New Haven and Derby Railroad

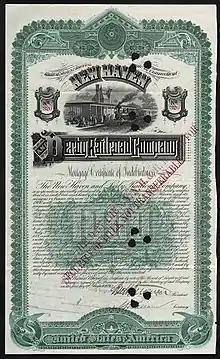
A mortgage certificate of the New Haven and Derby Railroad

The company ran its first trains between its namesake cities in August 1871. From the start, the company had difficulty attracting sufficient business to justify the cost of operating its meandering route through rough terrain, and resorted to attempting to undercut the rates of competitor Naugatuck Railroad. This ended in 1879 when the two companies arranged a pooling agreement. The Naugatuck came under the control of the New York, New Haven and Hartford Railroad (The New Haven) in 1887, ending this arrangement. Seeing the line was in trouble, the city of New Haven decided to sell the company to another operator that same year. Two railroads placed bids: the New Haven railroad offered $300,000, while the Housatonic Railroad offered $275,000 and a promise to extend the line west of Derby Junction. The city accepted the Housatonic's offer, and the promised extension between Derby and the Housatonic's main line at Botsford, Connecticut, was constructed in 1888. The city formally leased the line to the Housatonic for a period of 99 years on July 10, 1889, ending its independence.